Church of St Lawrence, Alton

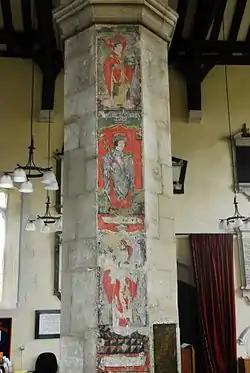
15th-century paintings of saints

The well-known Alton Fair started in 1307, following a grant from Edward I; the church grounds were for a while used as a site for commerce and festivities, but on 19 August 1317 the Bishop of Winchester, accompanied by an abbot, two priors and a deacon, hurried to Alton and forbade the holding of fairs "in the churches or cemeteries of the diocese of Winchester, and especially in the church or cemetery of Aulton [sic]". The parishioners of the church were also told